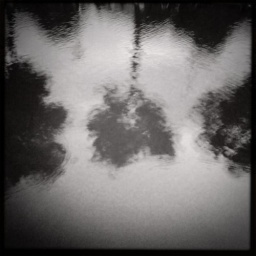
tree in water or of the illusive reality